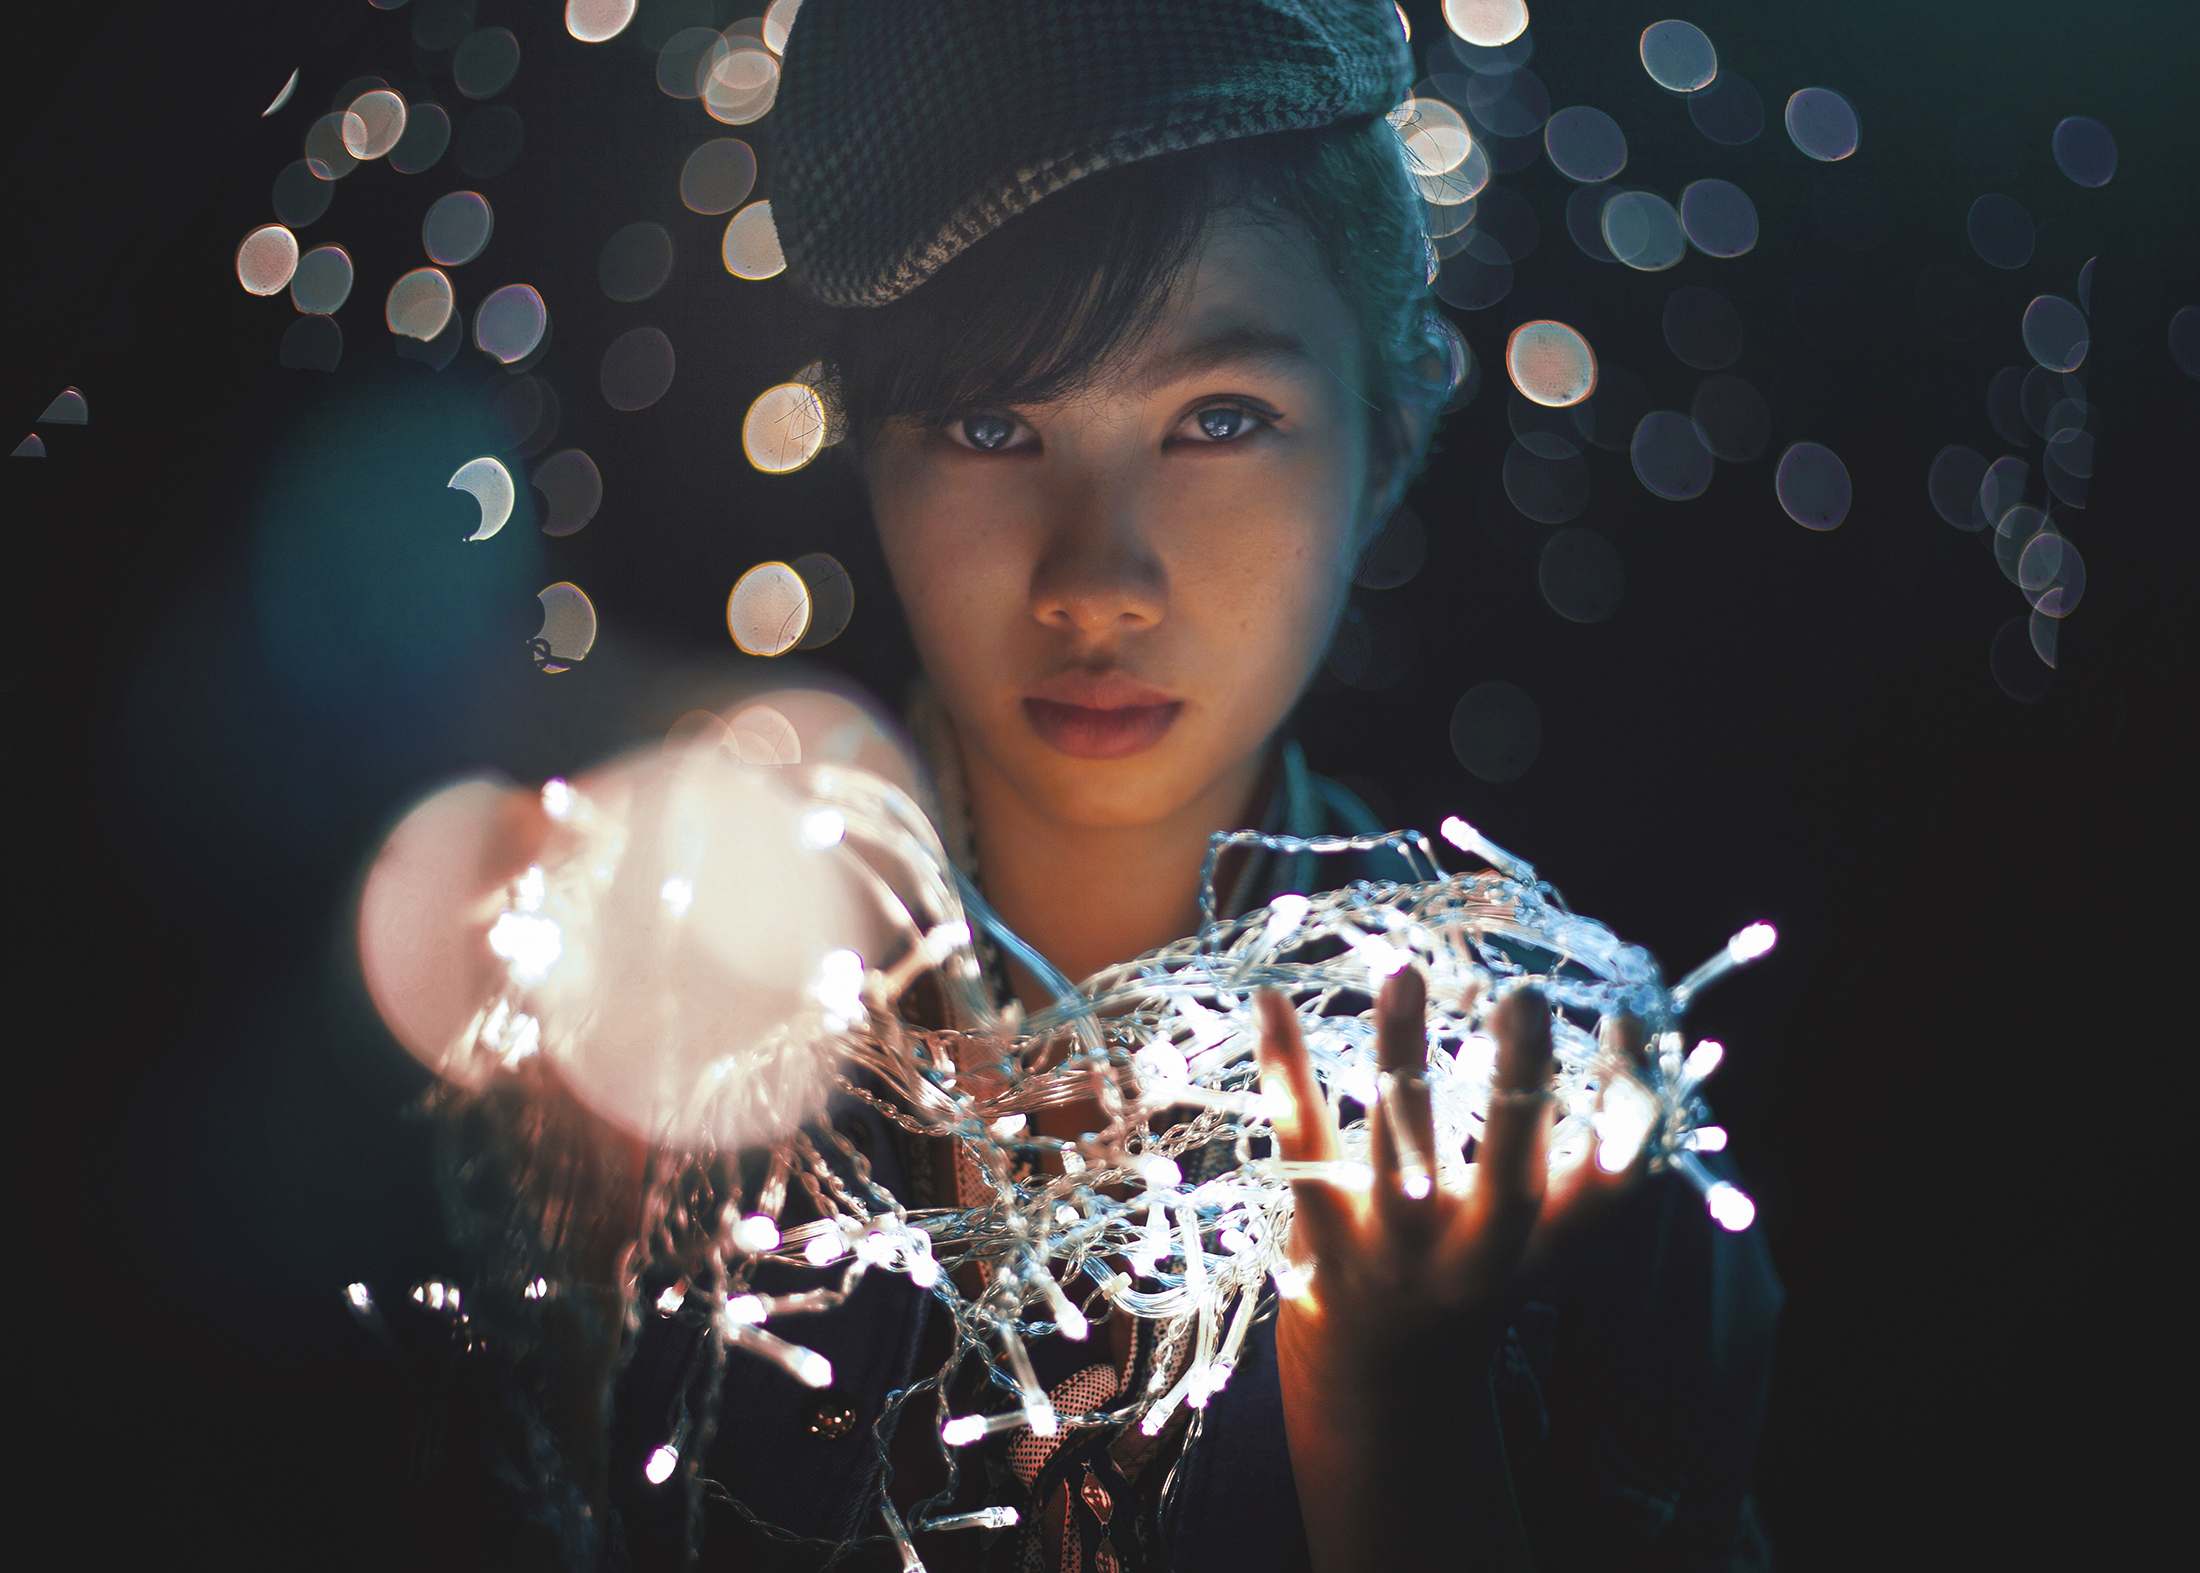
woman, flash photography, water, gesture, eyelash, headgear, happy, midnight, space, electric blue, darkness, entertainment, event, fashion design, jewellery, fashion accessory, night, headpiece, smoke, graphics, fun, portrait photography, graphic design, cap, performance art, backlighting, performing arts, performance